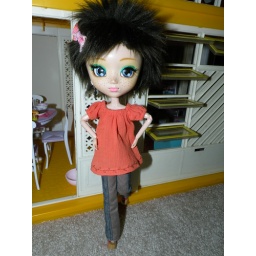
The cute shirt made by Jenn of XOXO! Love it!